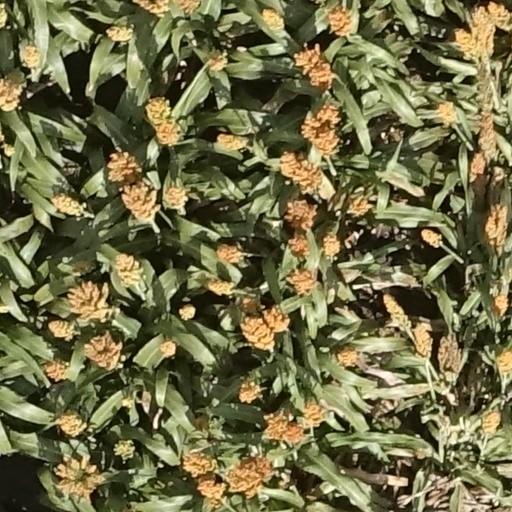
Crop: sorghum